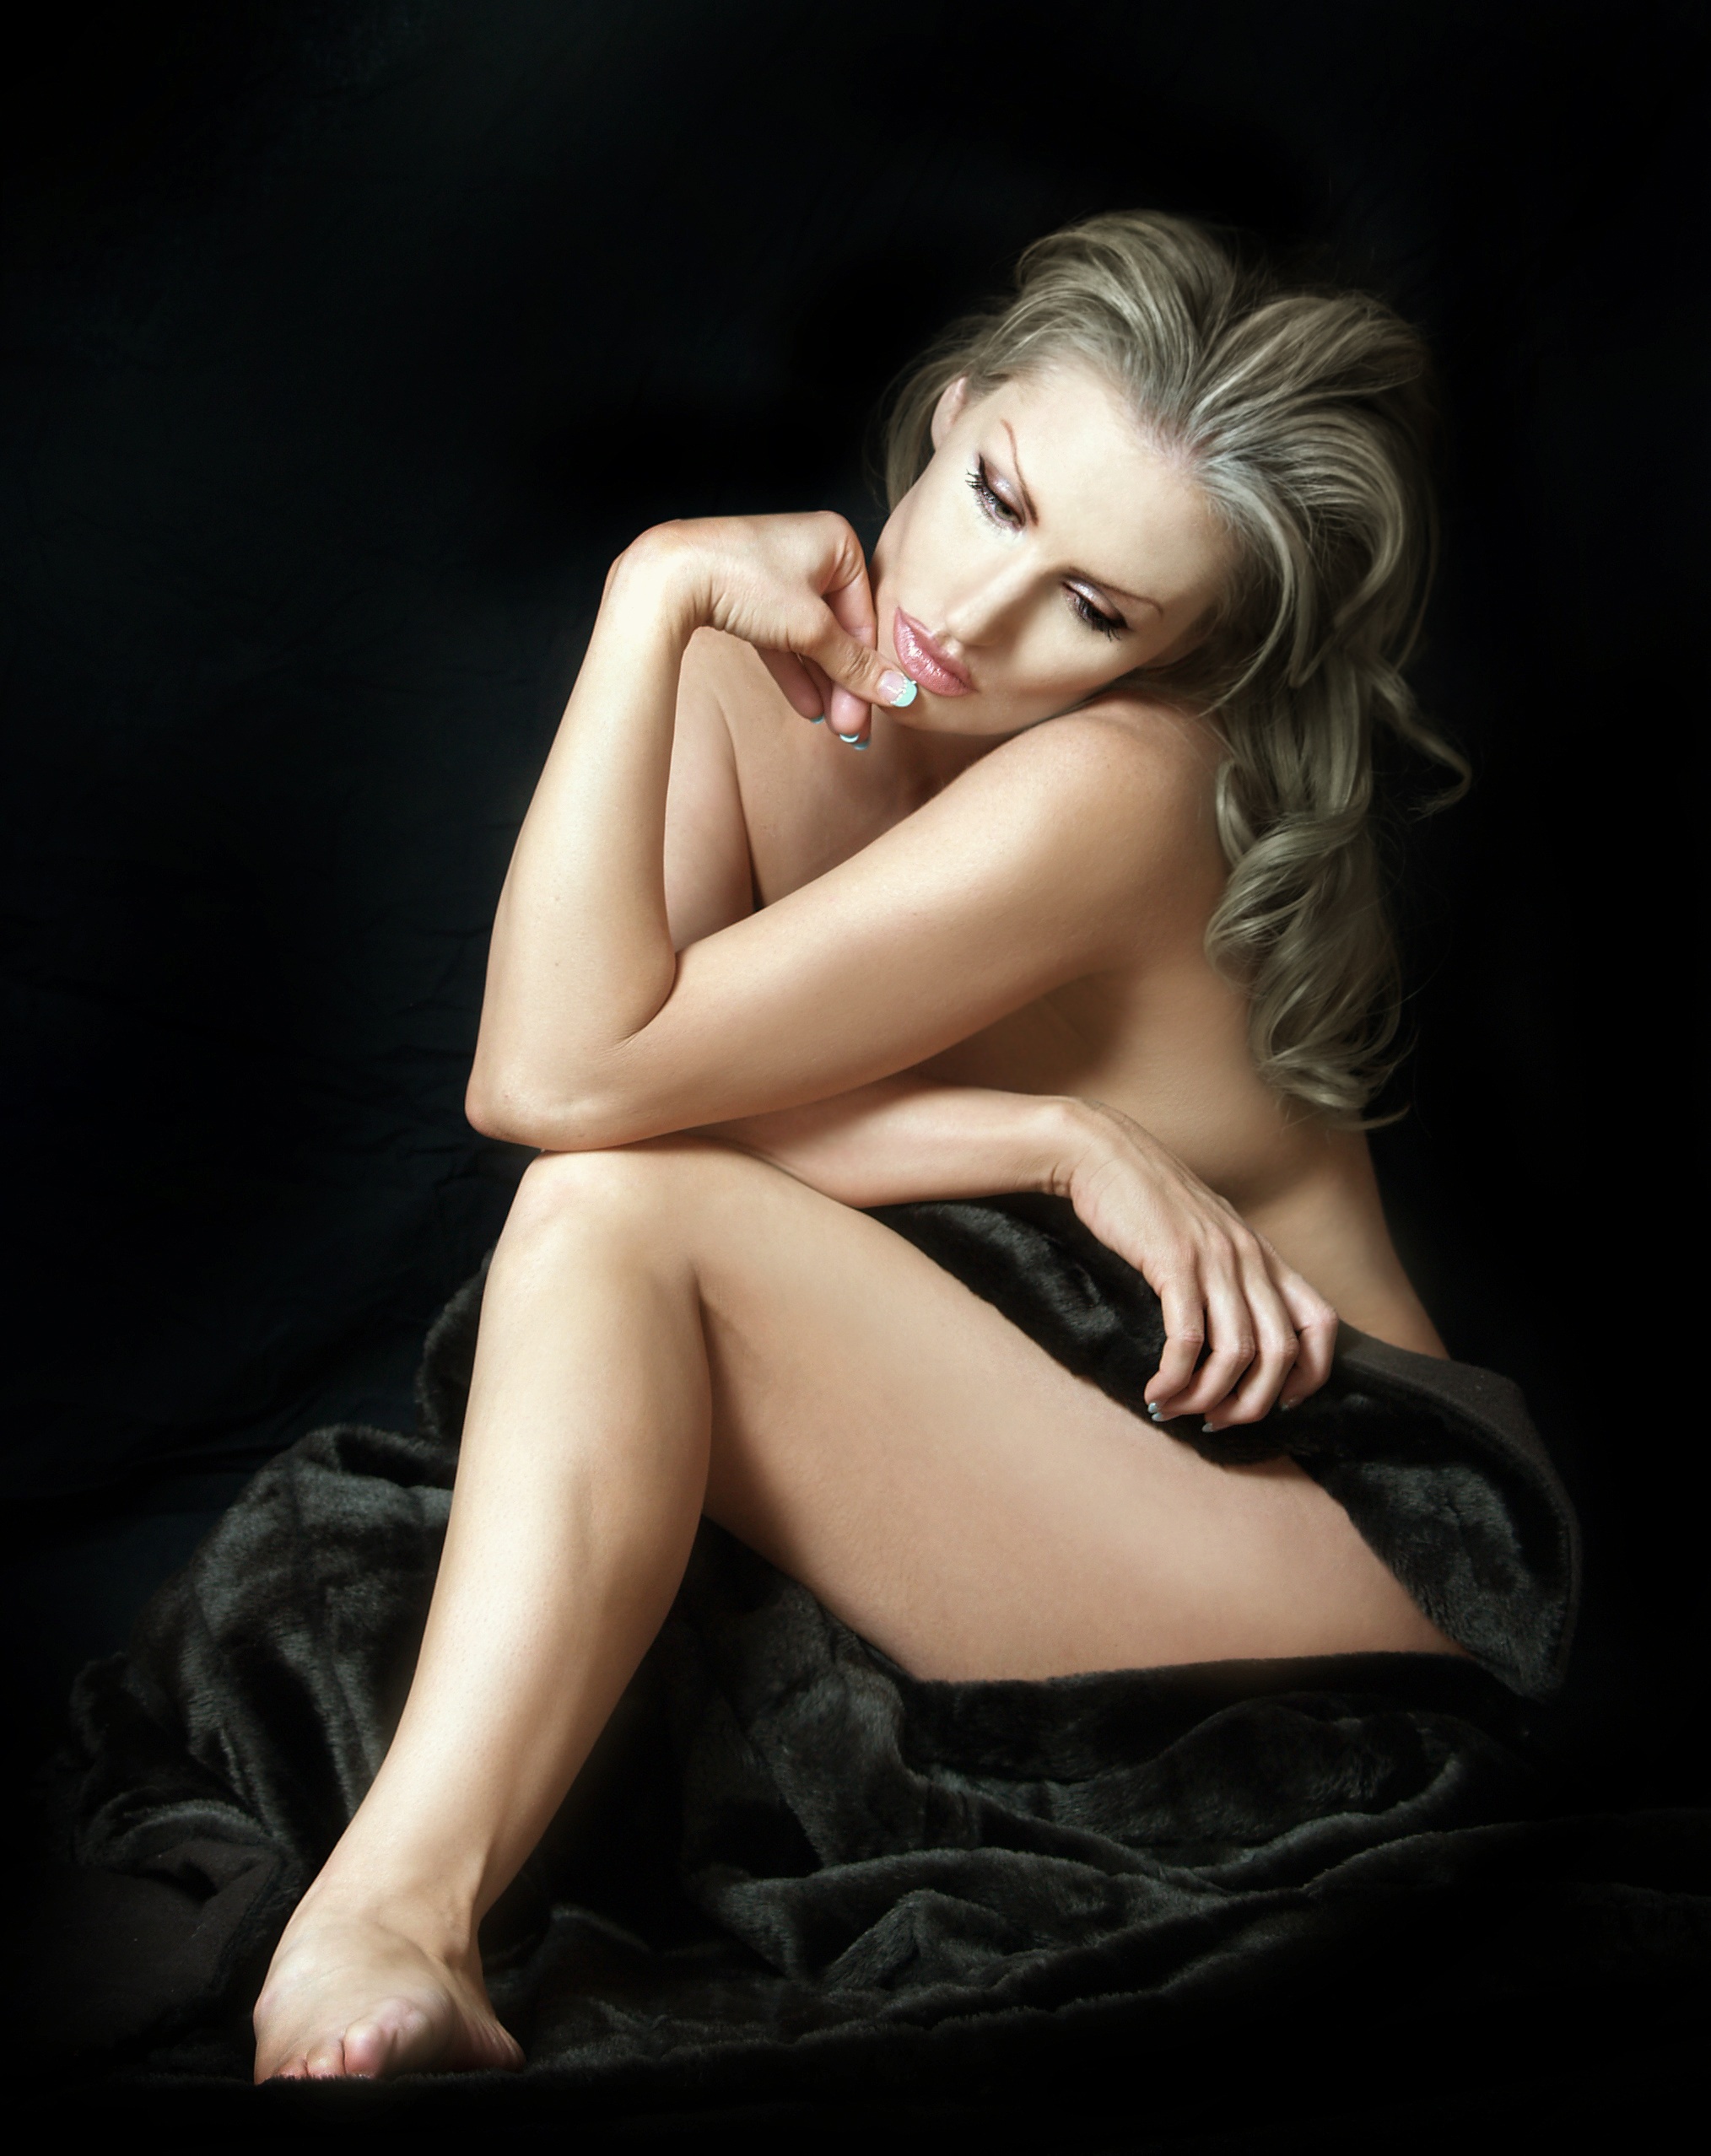
person, people, woman, hair, photography, female, leg, portrait, model, sitting, hairstyle, long hair, human body, caucasian, lingerie, black hair, luxury, beauty, sexy, style, elegant, classic, attractive, elegance, glamour, sensual, photo shoot, brown hair, sense, human positions, art model, supermodel, erotic literature